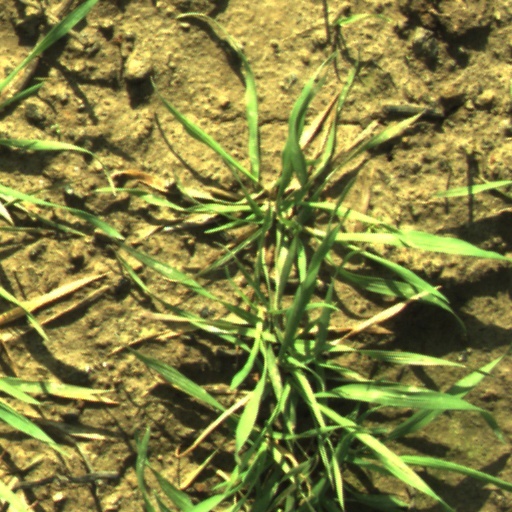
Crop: wheat